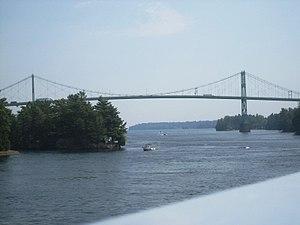
La route 137 est une route provinciale de l'Ontario reliant les États-Unis à l'autoroute 401, du côté de l'Ontario. Elle mesure 4.3 kilomètres.